Gospel of Barnabas

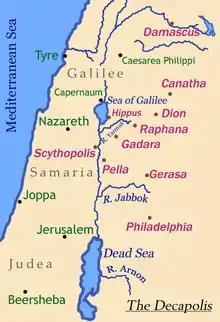
Map of the Decapolis

The Gospel of Barnabas is probably of late-medieval or later origin, since its author is familiar with works written during this period. Nothing is known about its author, however; many hypotheses have been made, but none are conclusive. Researchers who argue for an Italian origin note its similarities to Dante Alighieri's early-14th-century "Divine Comedy". Barnabas says that God made nine heavens, in contrast to the Quran's seven, and uses Dante's catchphrase ("false and lying gods") three times. Others also find textual similarities between passages in the gospel and late-medieval vernacular harmonies of the canonical gospels.